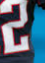
Number: 2